Suicide Squeeze Records

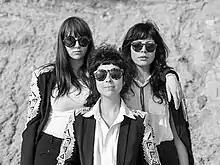
The Coathangers in 2017

The Coathangers are a punk group from Atlanta, Georgia. After putting out a 7" on Suicide Squeeze in 2011, they released their third album, "Larceny and Old Lace" for Suicide Squeeze, to generally positive reviews. In 2012, Julia Kugel of The Coathangers released a 7" record on Suicide Squeeze, under the name "White Woods.". Other releases by The Coathangers on Suicide Squeeze include "Suck My Shirt" (2014), "Nosebleed Weekend" (2016), "Perfume/Watch Your Back" 7" (2016), "Parasite" EP (2017).